Dog Gone

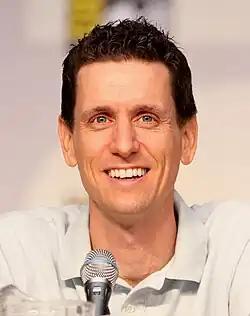
Steve Callaghan wrote the episode.

First announced at the 2009 San Diego Comic-Con in San Diego, California on July 25, 2009, by future showrunner Steve Callaghan, the episode was directed by series regular, and former "King of the Hill" and "The Oblongs" director, Julius Wu, and written by Callaghan before the conclusion of the eighth production season. The episode saw the reintroduction of the recurring character Consuela, a Hispanic maid whose first appearance was in the sixth season episode "Believe It or Not, Joe's Walking on Air". The character is voiced by main cast member Mike Henry.